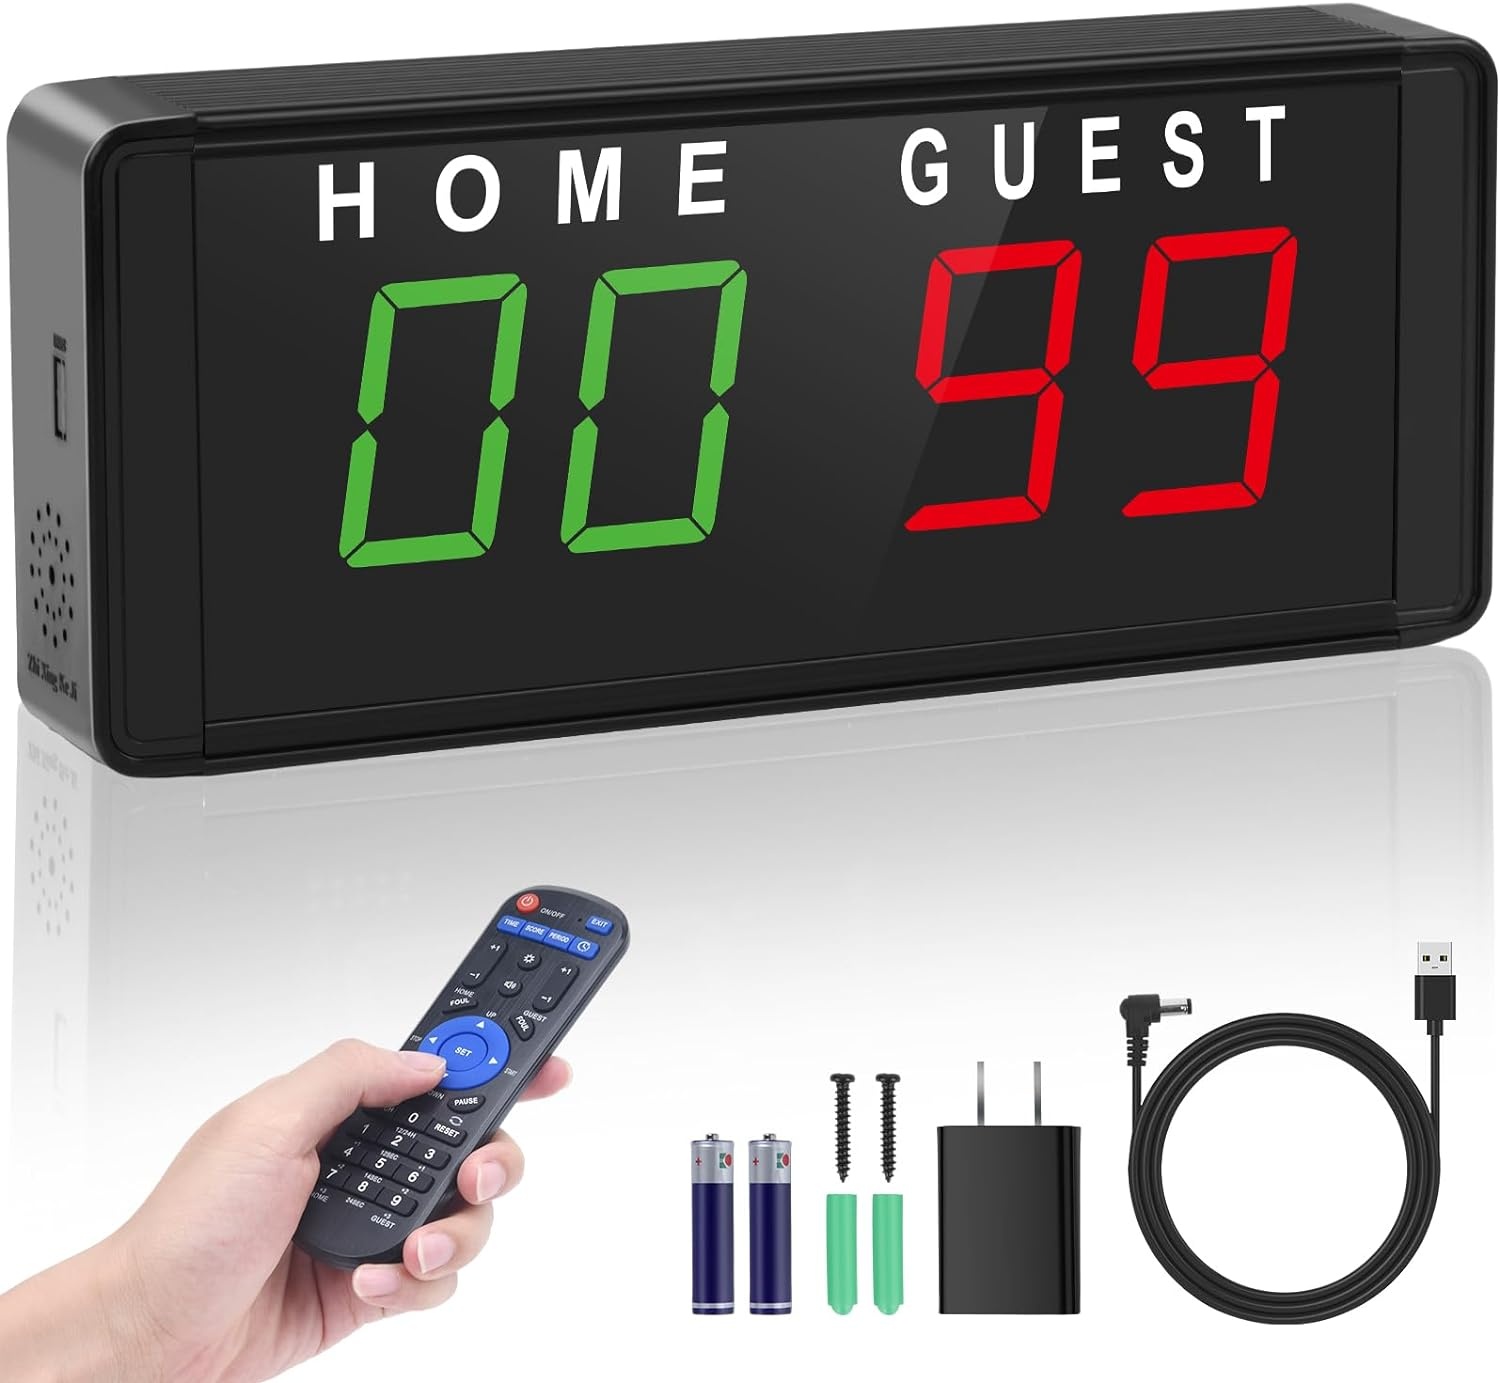
Electronic Scoreboard Portable LED Digital Score Keeper,Cornhole Ccoreboard with Remote for Corn Hole Basketball/ping Pong/Volleyball/Table Tennis Sports, Indoor & Outdoor Games
Electronic Scoreboard Portable LED Digital Score Keeper,Cornhole Ccoreboard with Remote for Corn Hole Basketball/ping Pong/Volleyball/Table Tennis Sports, Indoor & Outdoor Games about This Item 【1.8" Digital Display Clearly and Brightly】--Digital LED scoreboard is displayed by 1.8" number. Specially selected red and green colors are clearer and brighter. Green is home score and red is the guest score so that you can easily to distinguish between home and guest teams. 【30ft Remote Control】--The cornhole scoreboard can keep scores from 1 to 99 . The scores of HOME&GUEST can be reset and exchanged. With 30 feet control range, you can hang on the wall or put on the desk or floor. Great convenient to use during sport games. All functions can be operated easily with remote include 5-levels brightness adjustment, buzzer turn on or off. 【Quickly Recored Score】--Green is home score and red is the guest .+1, +2, +3, -1 score shortcut keys allow you to record the score faster.Score keeper will make a sound when the score changes(can be disabled). The scoreboard comes with a mounting accessory, you can place the scoreboard smoothly on the table or floor, or it can be mounted on the wall . 【Additional timer and wall clock】--Portable scoreboard can be like a score flipper also can be used as a wall clock with a count up/down timer. Digital scoreboard can be as a hour-minute/minute-second countdown/updown For fitness, exercise, games, homework, facecare and more! As a wall clock, the display can be switched between 12 and 24 hours. 【Portable & Support for mobile power】--The electronic scoreboard can support mobile power supply, allowing you to carry it anywhere for use at any time.Size 9.8”x3.8”x1.9”，very easy to take around . it has hanging holes on the back, you can use the screws to fix it on the wall，or just put it on table, very convenient and portable. 【Electronic Scoreboard for Games/Events】--As a score keeper, this electronic digital scoreboard can be used for indoor/outdoor games, such as corn hole game, ping pong, basketball, table tennis, volleyball, badminton, baseball and other competitive games.
Brand: CKUM
Category: Sporting Goods > Athletics > Coaching & Officiating > Scoreboards > Electronic Scoreboards